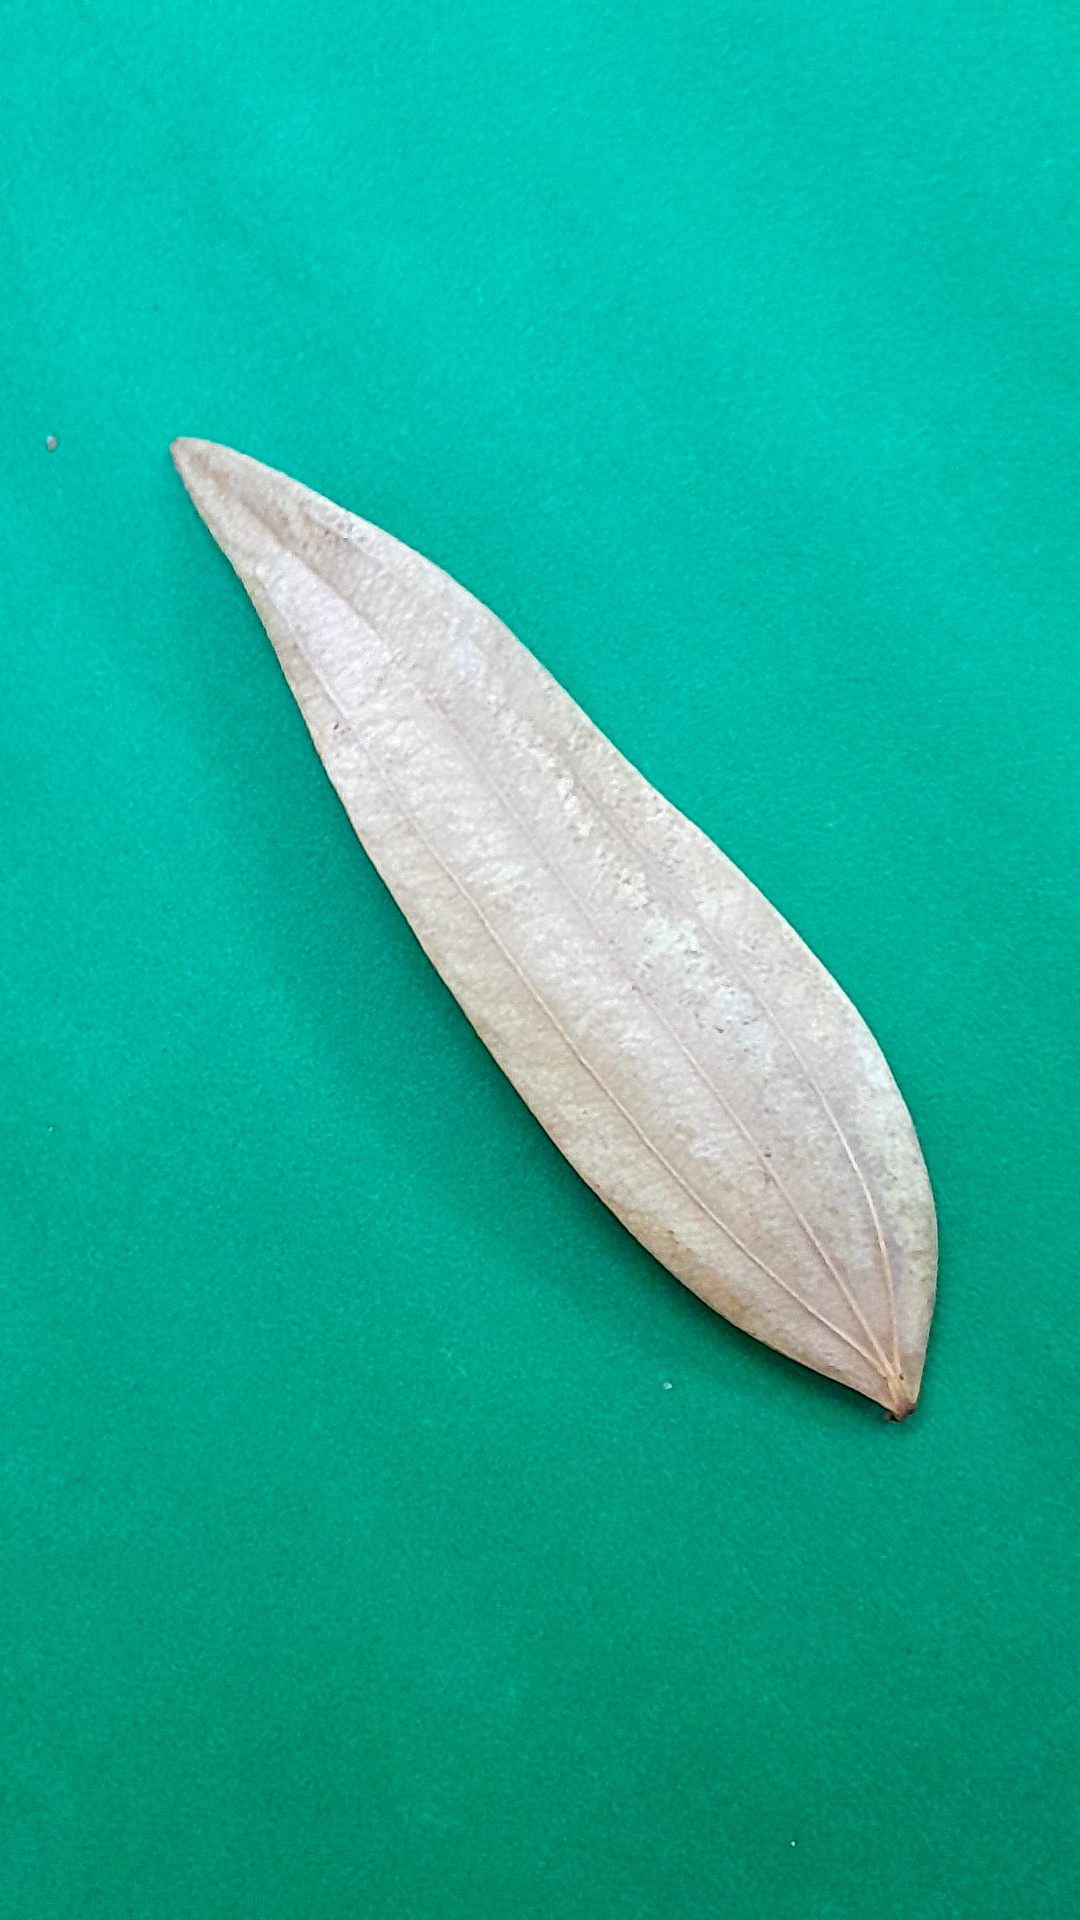
Label: Dry Leaf